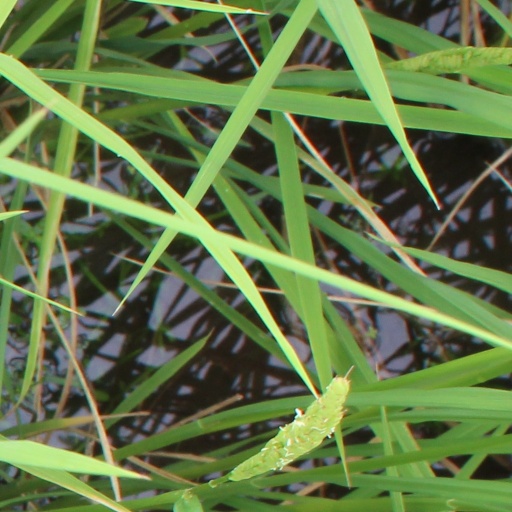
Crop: rice